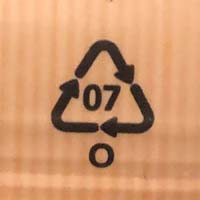
Plastic recycling code class: 7_other_resins